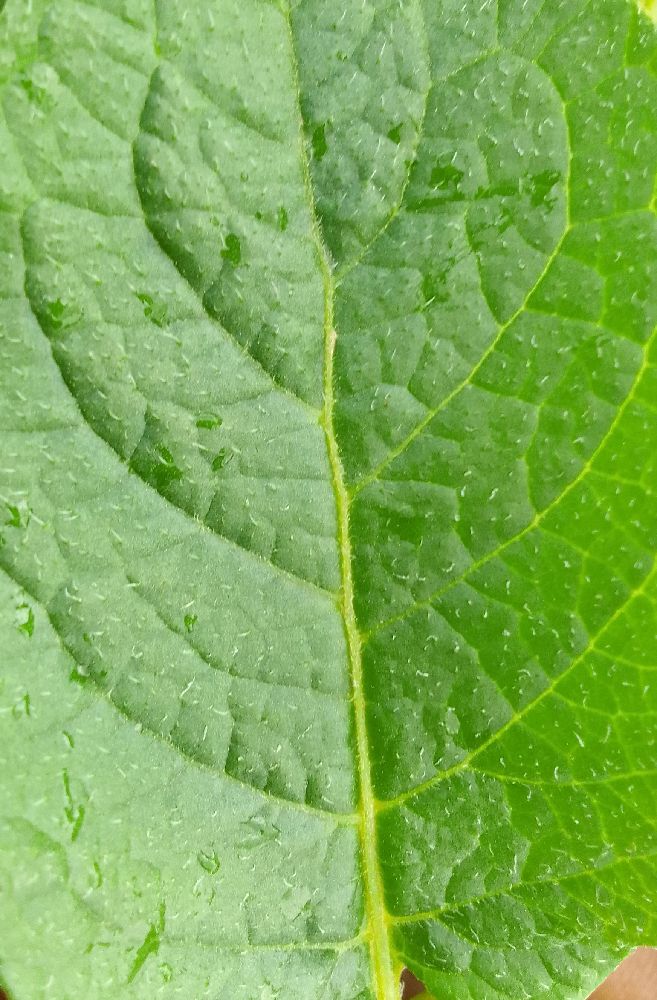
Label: Healthy